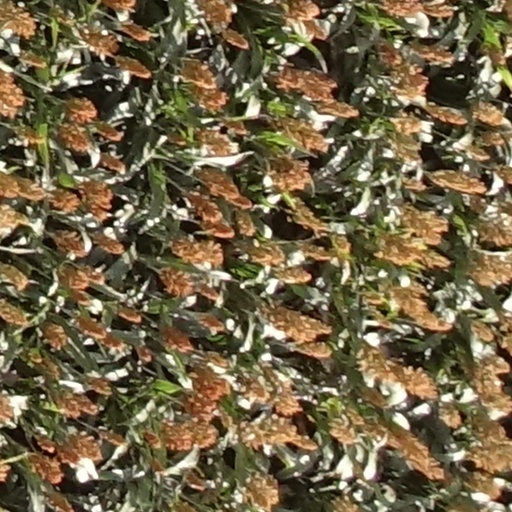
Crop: sorghum